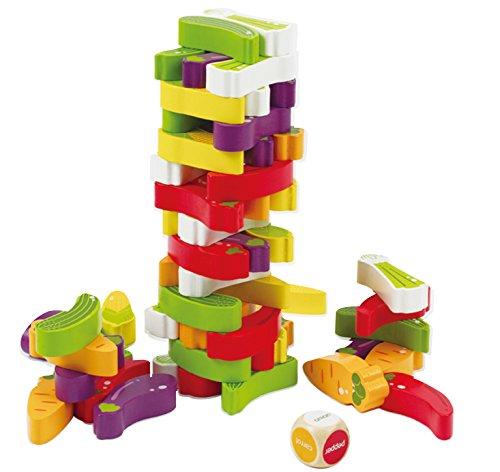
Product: Award Winning Hape Stacking Veggies Kid's Wooden Skill Learning Game
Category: Toys & Games | Baby & Toddler Toys | Sorting & Stacking Toys
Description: Pick out a veggie without toppling the tower, it's not as easy as you think.
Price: $26.99
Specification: ProductDimensions:7x2.8x9.5inches|ItemWeight:1.54pounds|ShippingWeight:1.75pounds(Viewshippingratesandpolicies)|DomesticShipping:ItemcanbeshippedwithinU.S.|InternationalShipping:ThisitemcanbeshippedtoselectcountriesoutsideoftheU.S.LearnMore|ShippingAdvisory:Thisitemmustbeshippedseparatelyfromotheritemsinyourorder.Additionalshippingchargeswillnotapply.|ASIN:B00II01YBS|Itemmodelnumber:E1008|Manufacturerrecommendedage:36months-8years